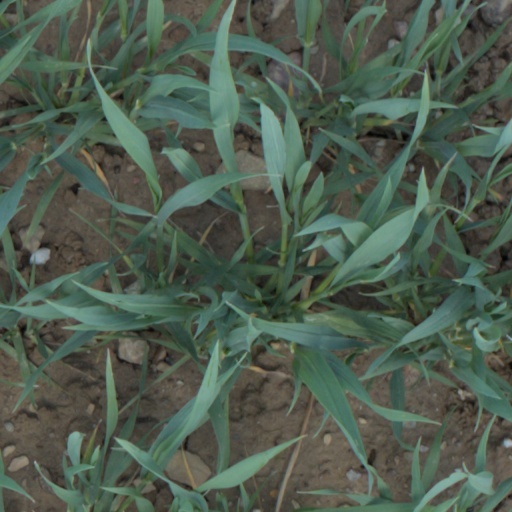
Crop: wheat